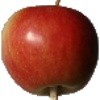
Label: Apple Red 2